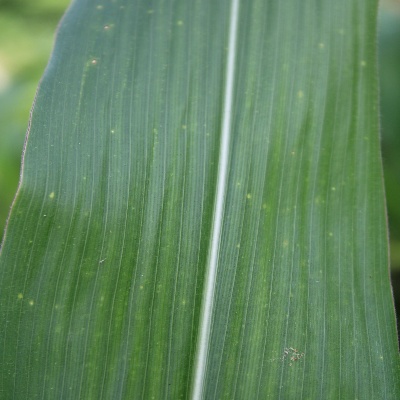
Crop: Maize
Condition: leaf spot